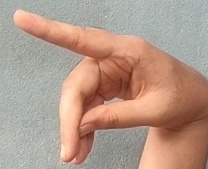
ASL sign: P